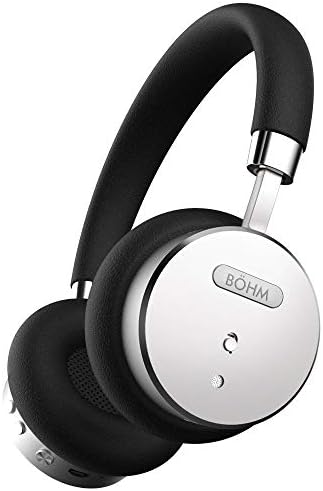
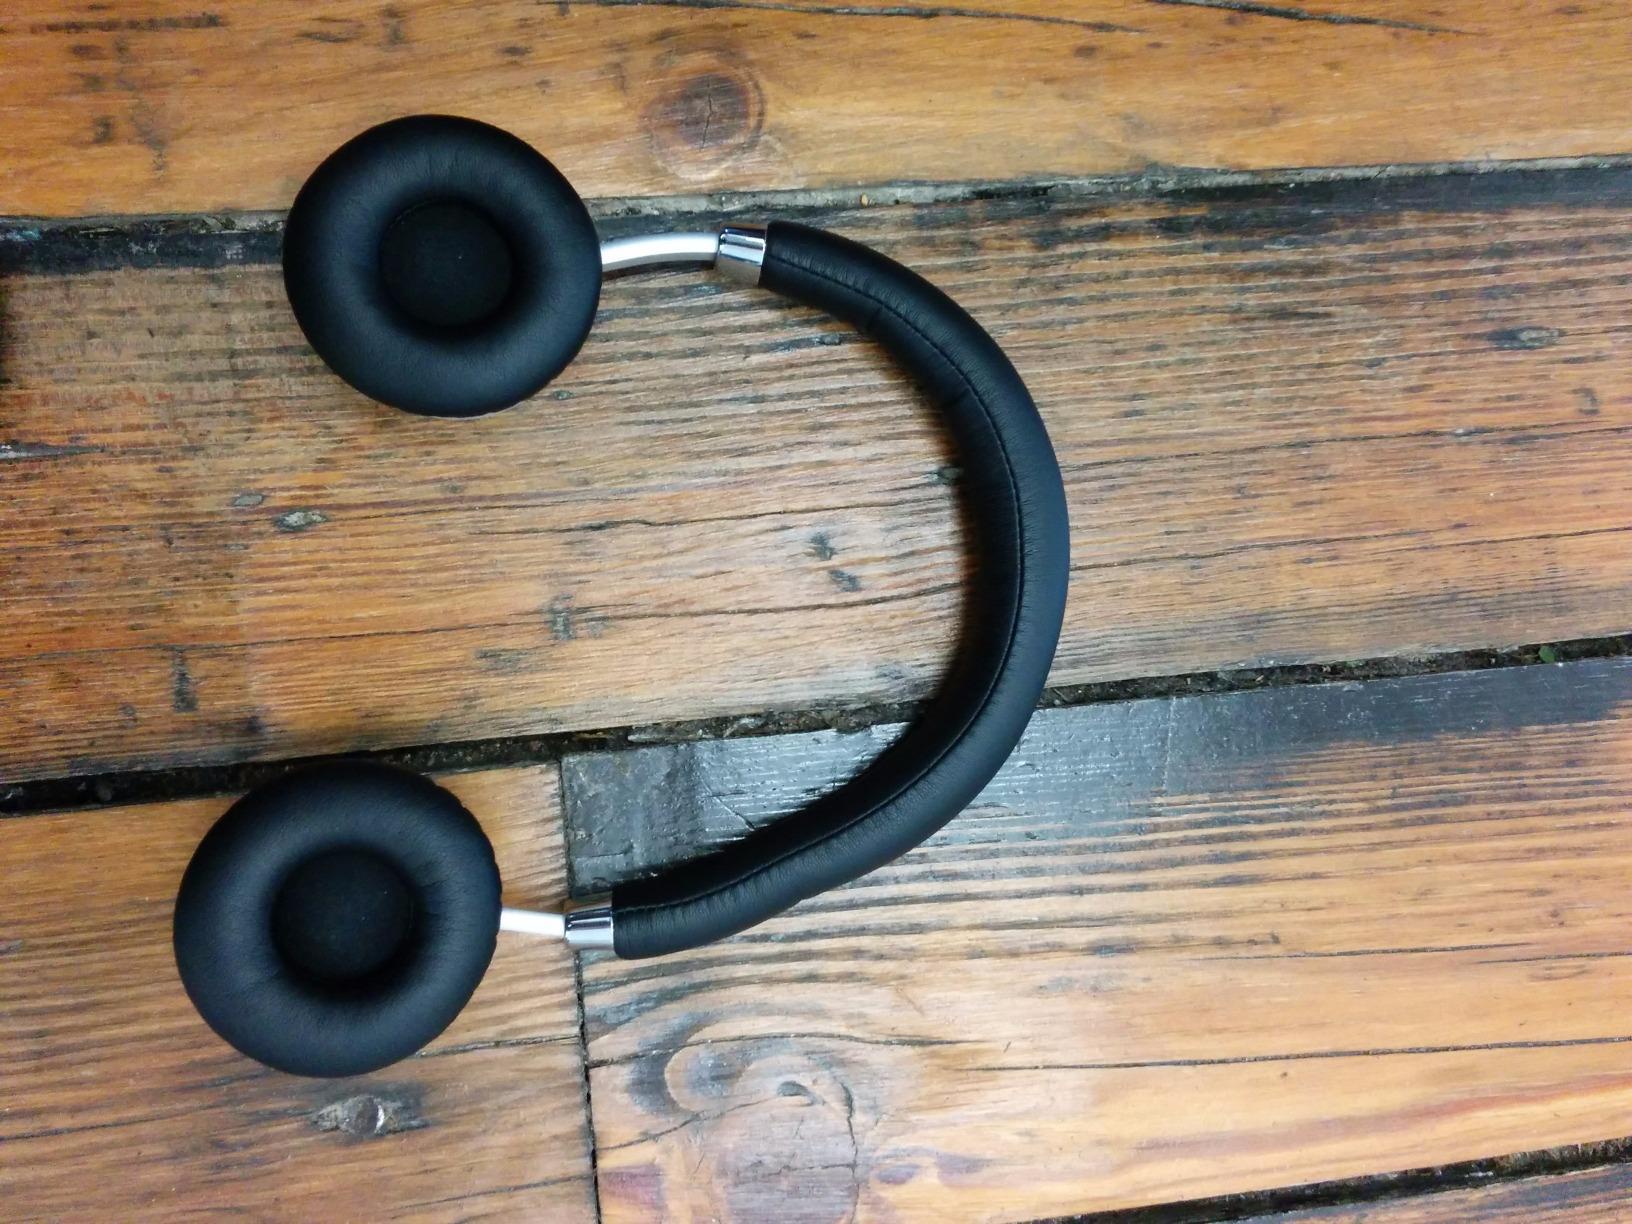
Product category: headphones
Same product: yes